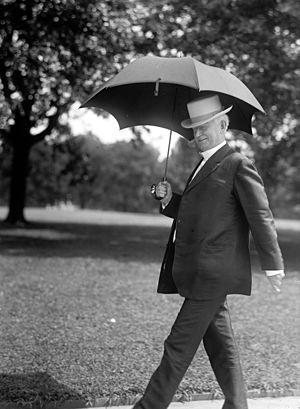
James Paul Clarke, né le 18 août 1854 à Yazoo City et mort le 1ᵉʳ octobre 1916 à Little Rock, est un homme politique démocrate américain. Il est gouverneur de l'Arkansas entre 1895 et 1897, sénateur du même État entre 1903 et 1916 et président pro tempore du Sénat entre 1913 et 1916.